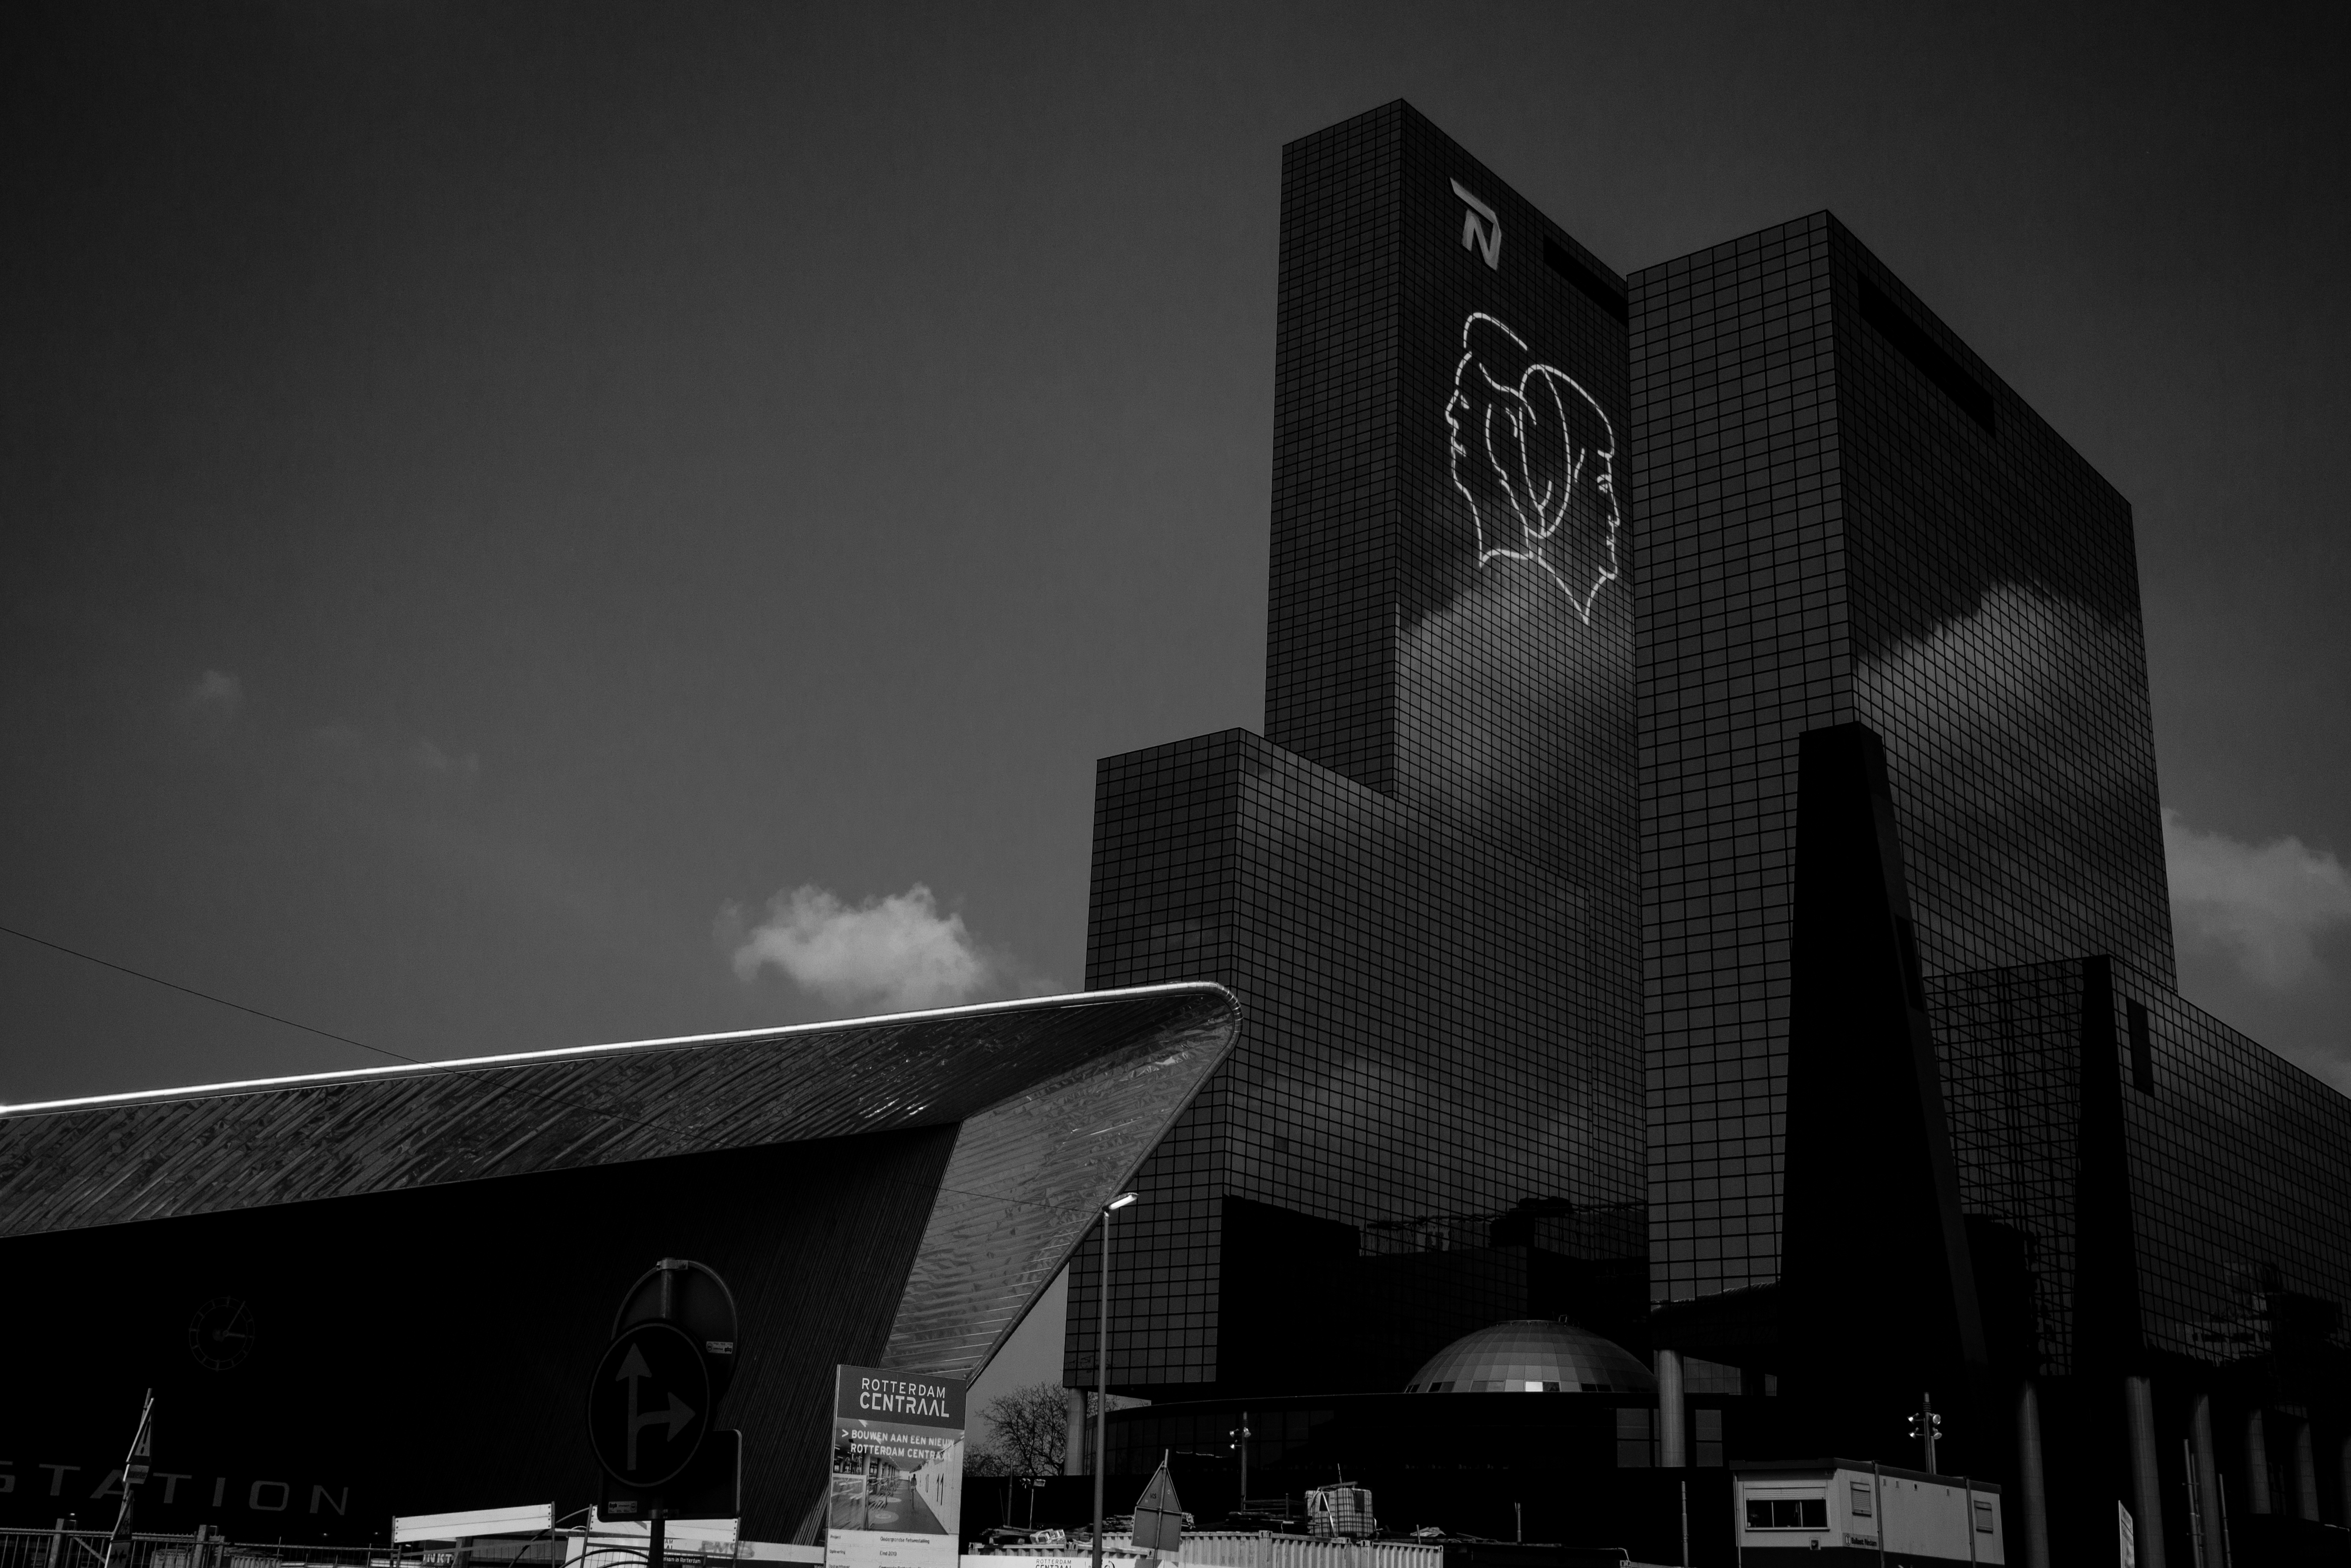
light, black and white, architecture, skyline, street, night, city, skyscraper, cityscape, downtown, station, darkness, black, monochrome, tower block, eosm, netherlands, rotterdam, centraal, koninginnedag, nationalenederlanden, shape, metropolis, monochrome photography, human settlement, atmosphere of earth